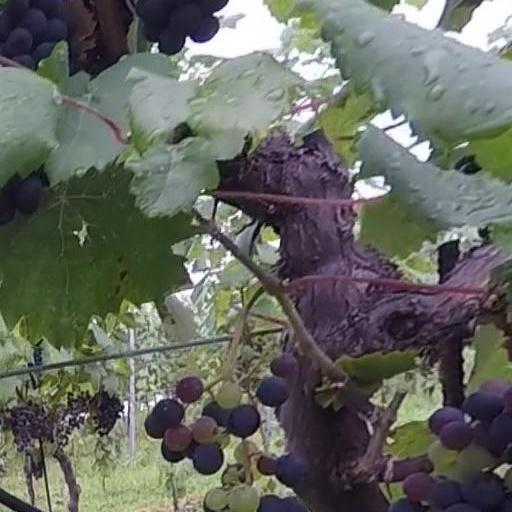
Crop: grape